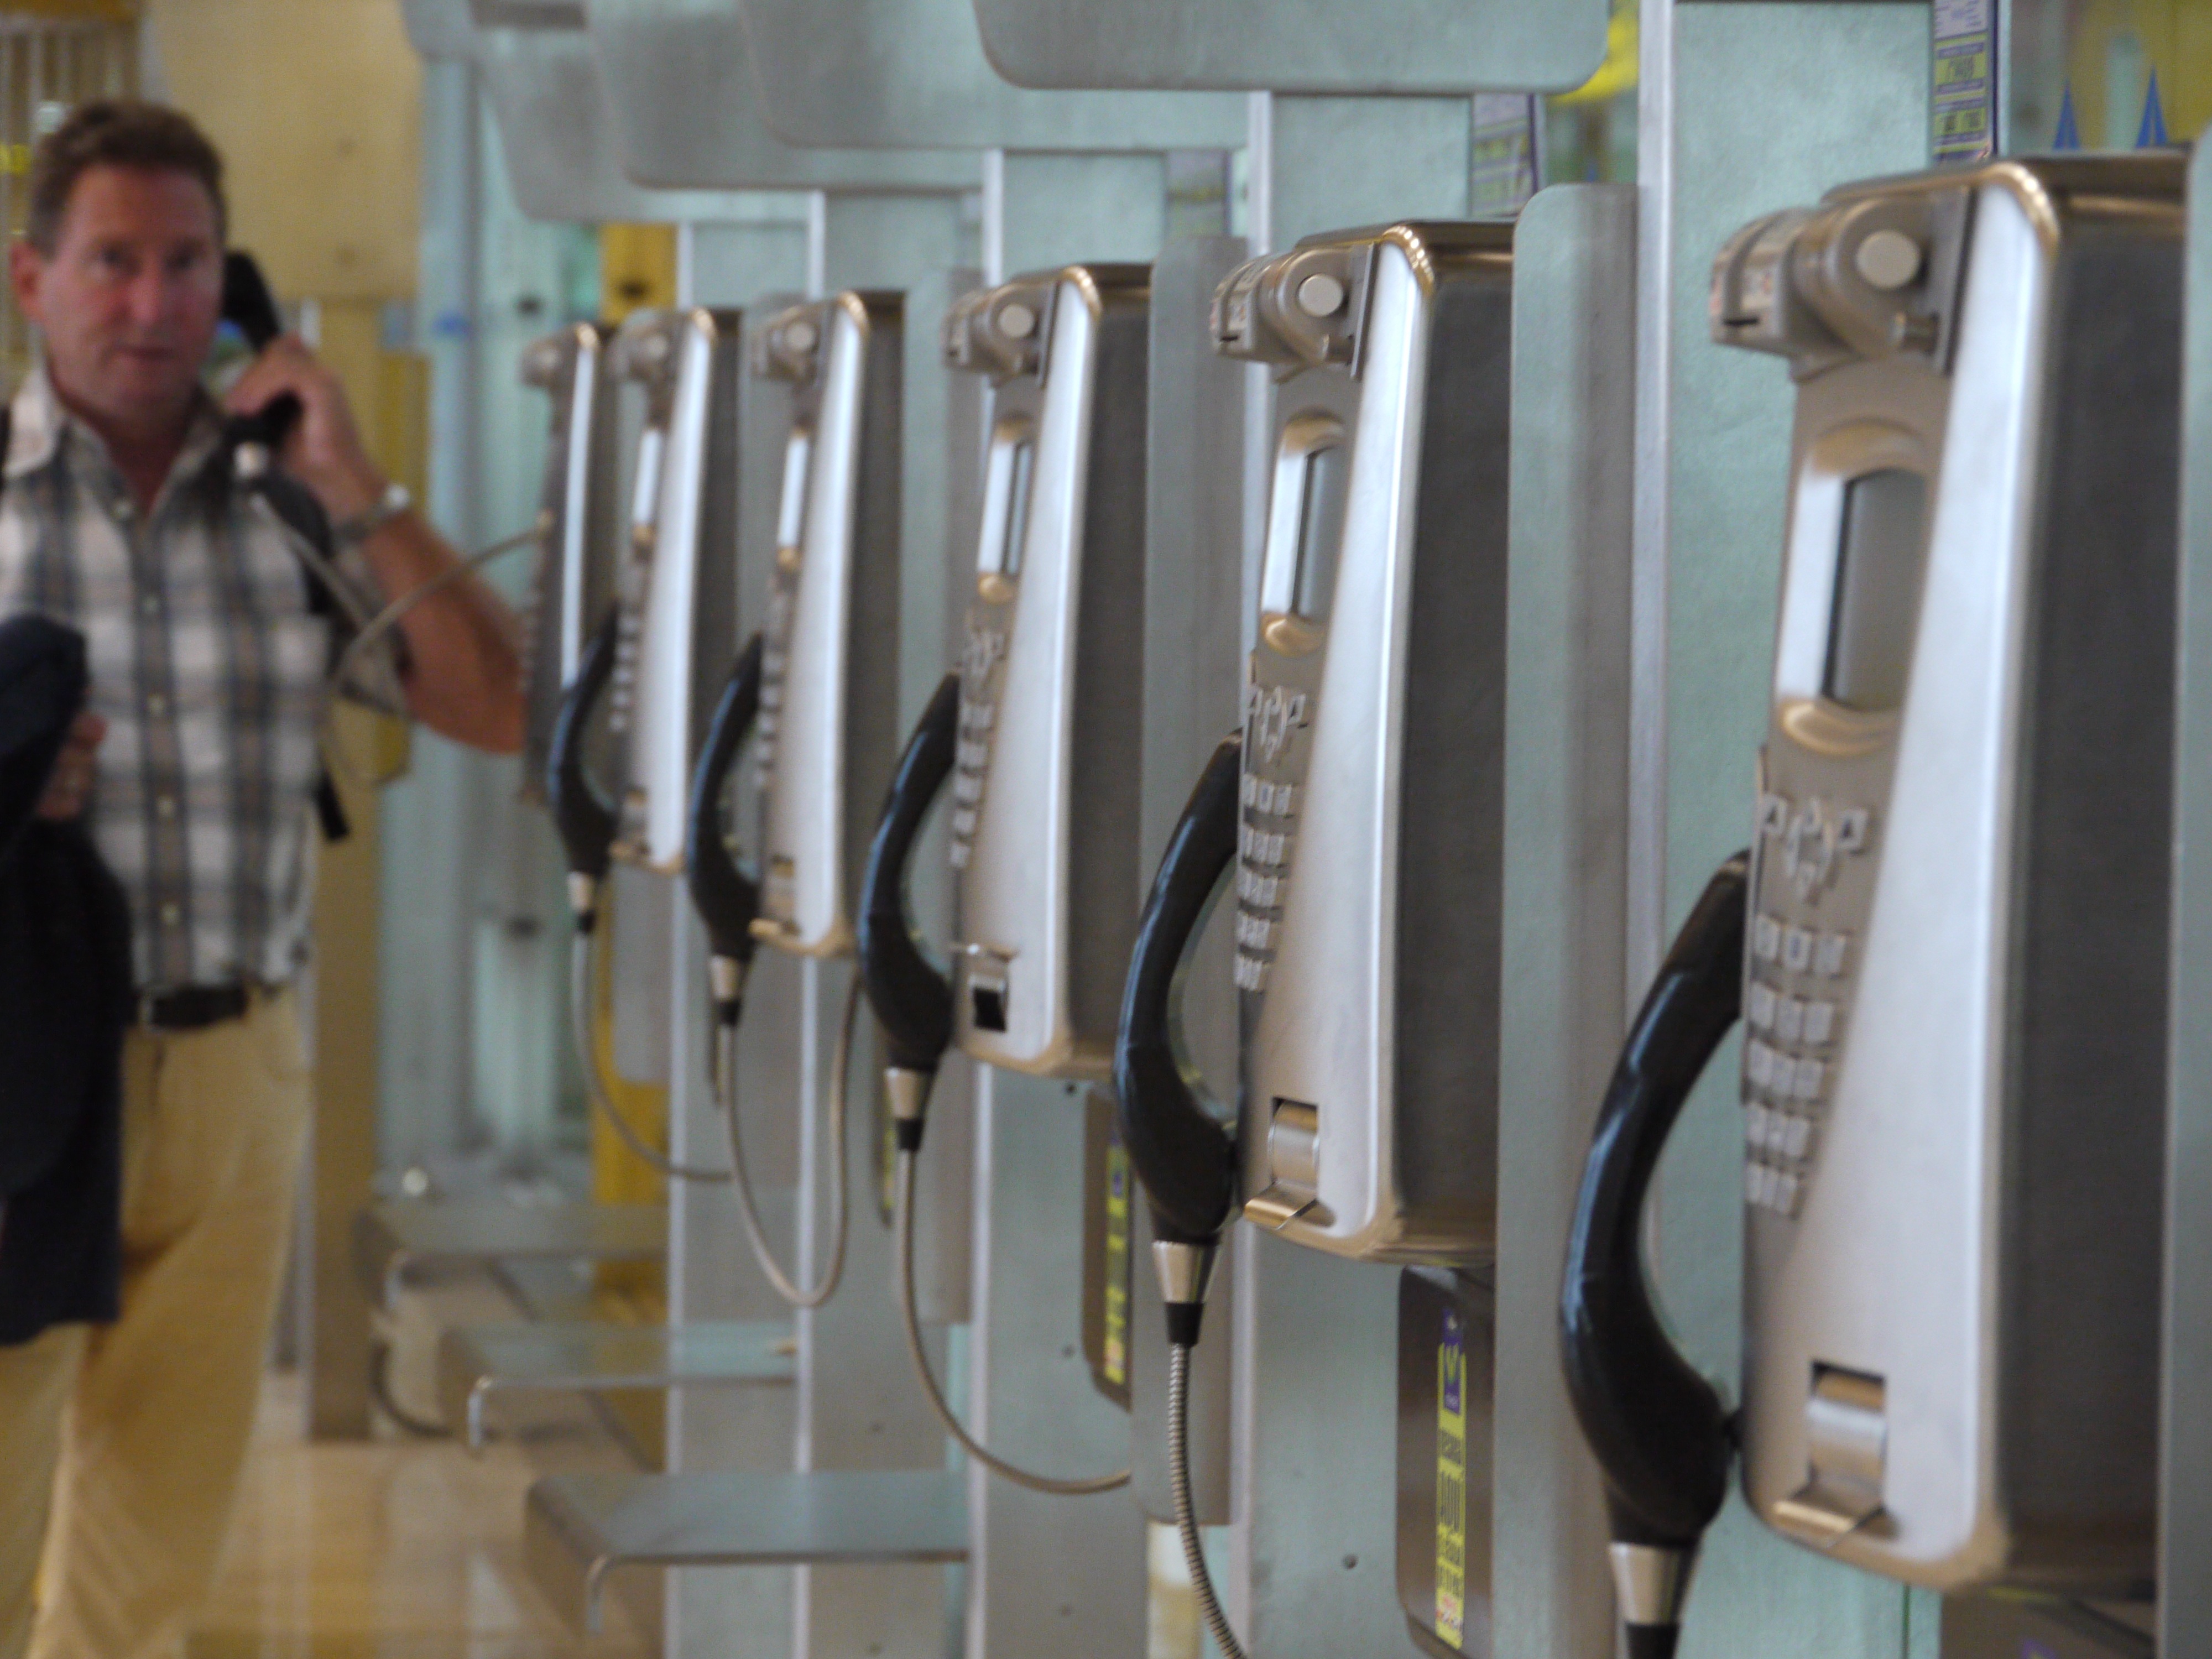
phone, communication, product, call, telephone house, phone conversation, electrical wiring